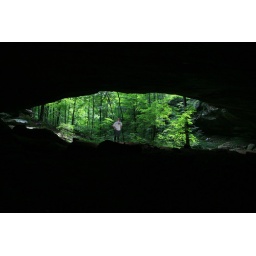
large shelter in a box canyon yellow birch ravines nature preserve crawford co in alan cressler 1